Sonoma State Historic Park

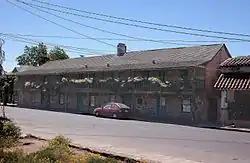
Blue Wing Inn

The Blue Wing Inn was one of the first hotels, reputedly the first hotel, in California north of San Francisco. The original building, constructed in 1836, was a simple one-story adobe home. However, in 1848 during the California Gold Rush it was purchased by seafarer James Cooper and ship's carpenter Thomas Spriggs, who together expanded the hotel to incorporate a saloon. They added an upper floor and expanded the ground floor from one room to three; further expansion in 1852 included balconies and two more rooms on the second floor. Up to that point, the hotel had been known as Sonoma House. It was Spriggs who named it the Blue Wing, in July 1853.